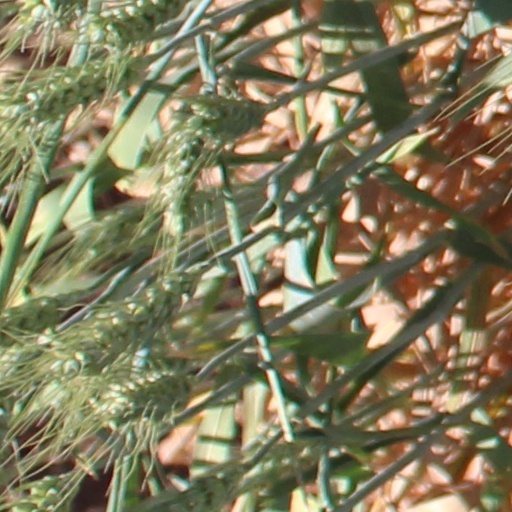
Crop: wheat